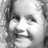
Emotion: happy